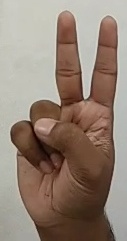
ASL sign: V